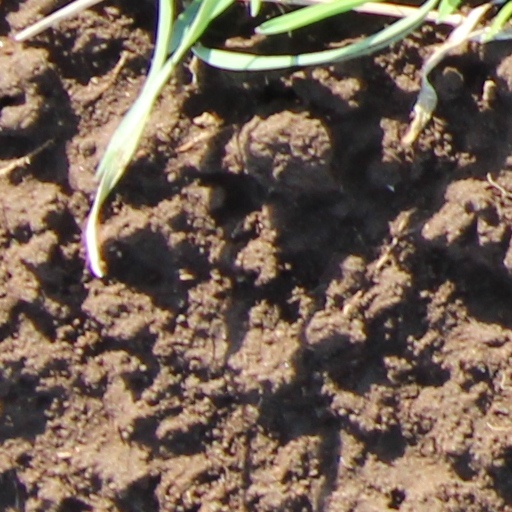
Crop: wheat